Solano County Library

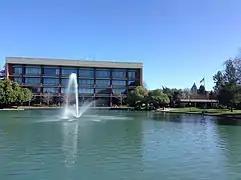
The Solano County Library in Fairfield

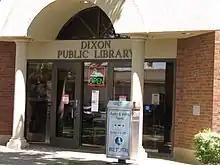
Dixon Public Library

The Solano County Library was established in 1914 by the county's board of supervisors. For its first two decades of service the library collection was kept in various locations until a permanent building was constructed for library use in 1931.